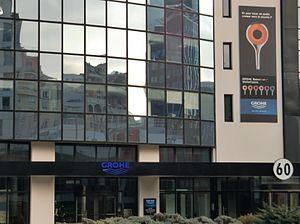
Siège de Grohe en France à Courbevoie.
Grohe est un fabricant allemand de produits sanitaires pour la cuisine et la salle de bains créé en 1936. Il est dans les années 2010, un des leaders mondiaux dans ses secteurs.